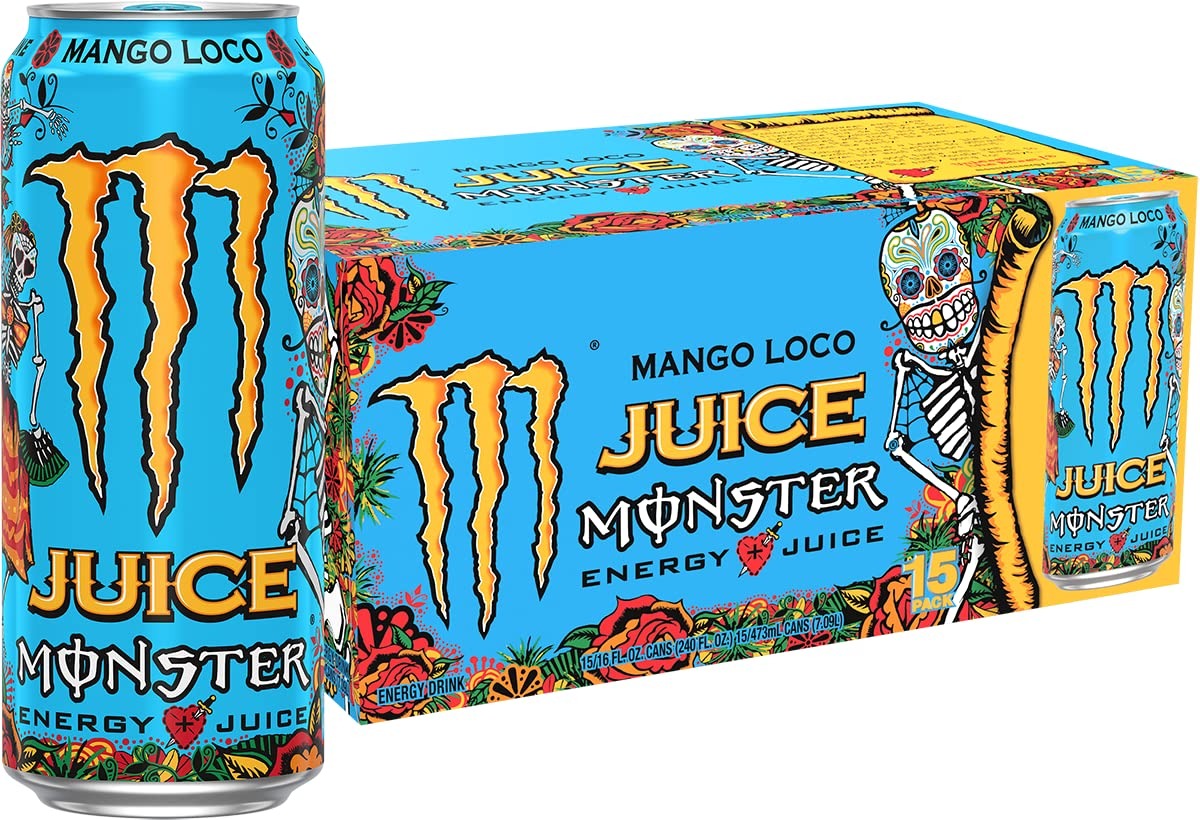
Item Name: Monster Energy Juice Monster Mango Loco, Energy + Juice, Energy Drink, 16 Ounce (Pack of 15)
Bullet Point 1: UNLEASH THE BEAST On the eve of October 31st each year friends and family gather to celebrate "Dia de Los Muertos; " Marigolds, mysticism, and memories combined with food and drink entice the sounds of the departed to join the party
Bullet Point 2: ENERGY plus JUICE Mango Loco is a heavenly blend of exotic juices certain to attract even the most stubborn spirit; Crazy good taste with just enough of that Monster magic to keep the party going for days
Bullet Point 3: STOCK UP WITH A 15 PACK Join the Party Mango Loco Juice Monster is available in a convenient pack of 15
Bullet Point 4: Product labels may vary from those pictured
Value: 240.0
Unit: Fl Oz

Price: 3.39